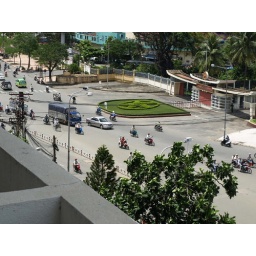
The view out our room in HCM. We crossed that street to go to the market and took our lives in our hands.